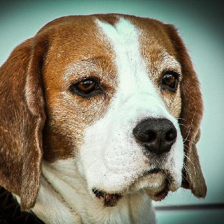
Label: animals